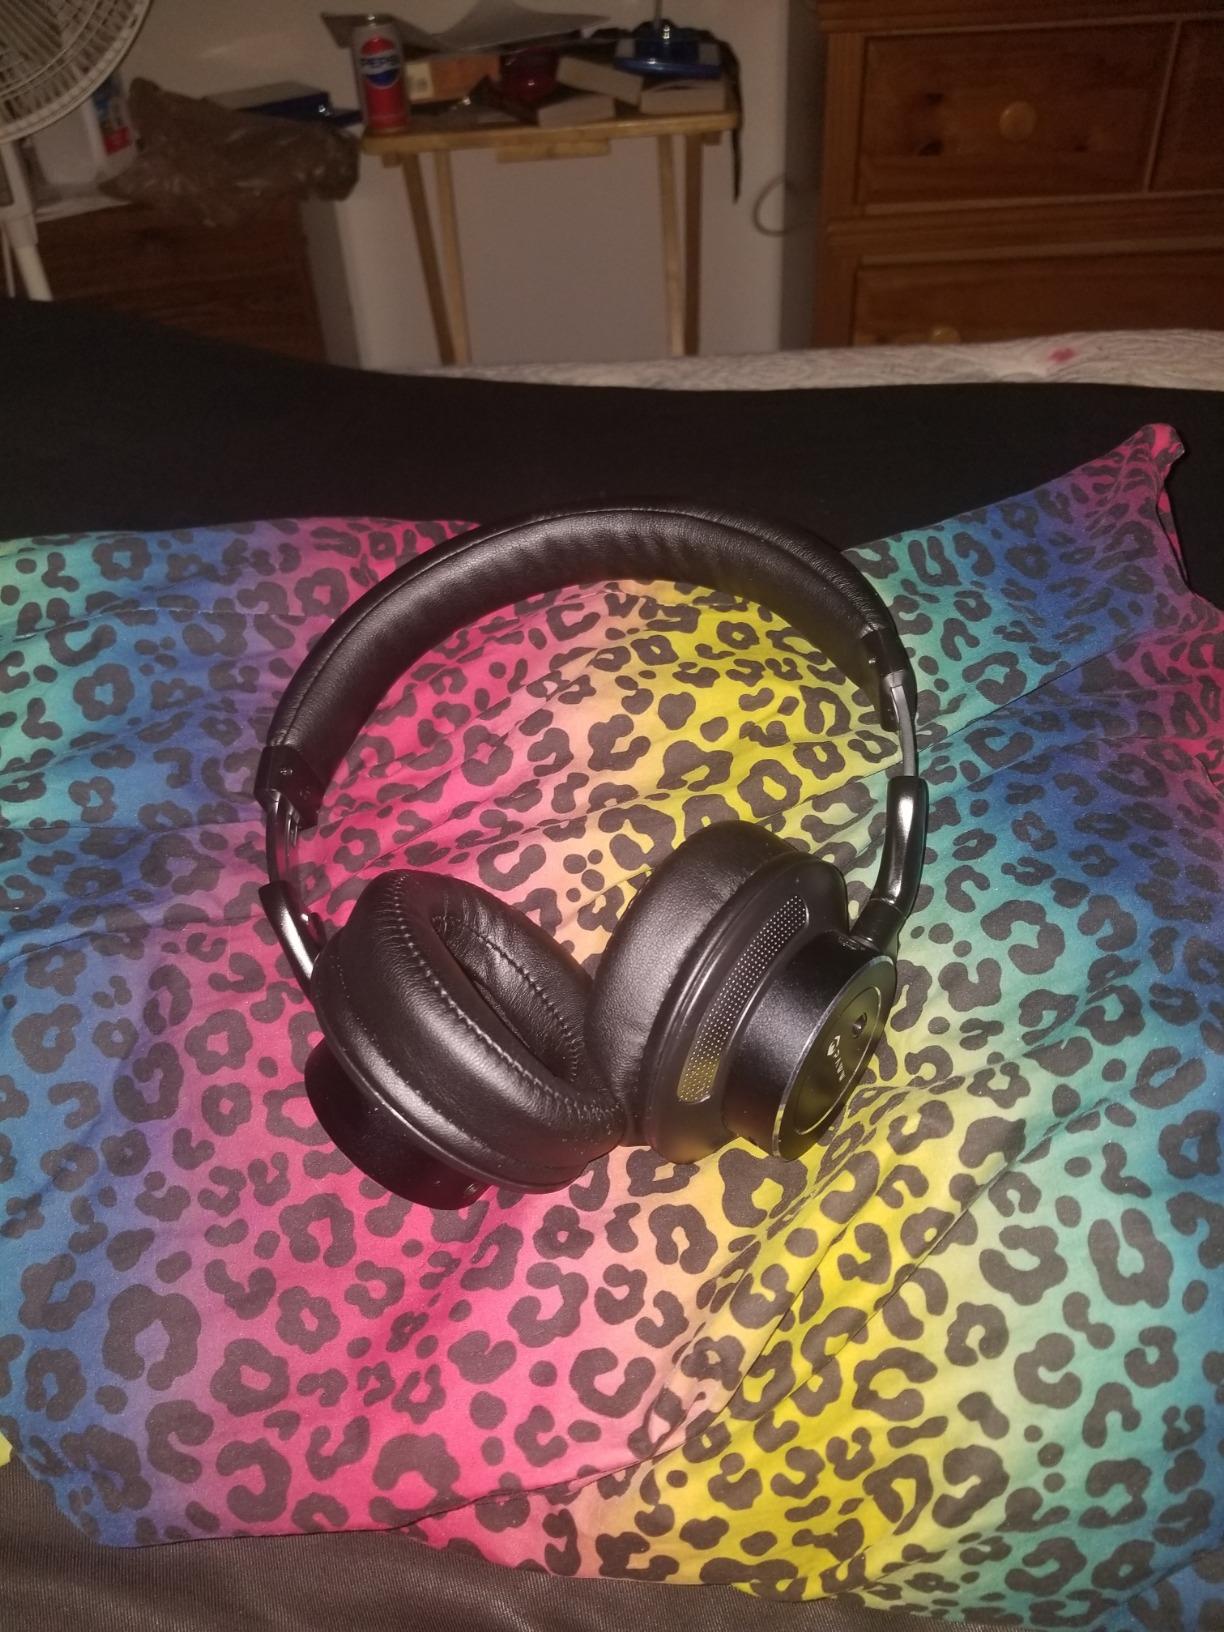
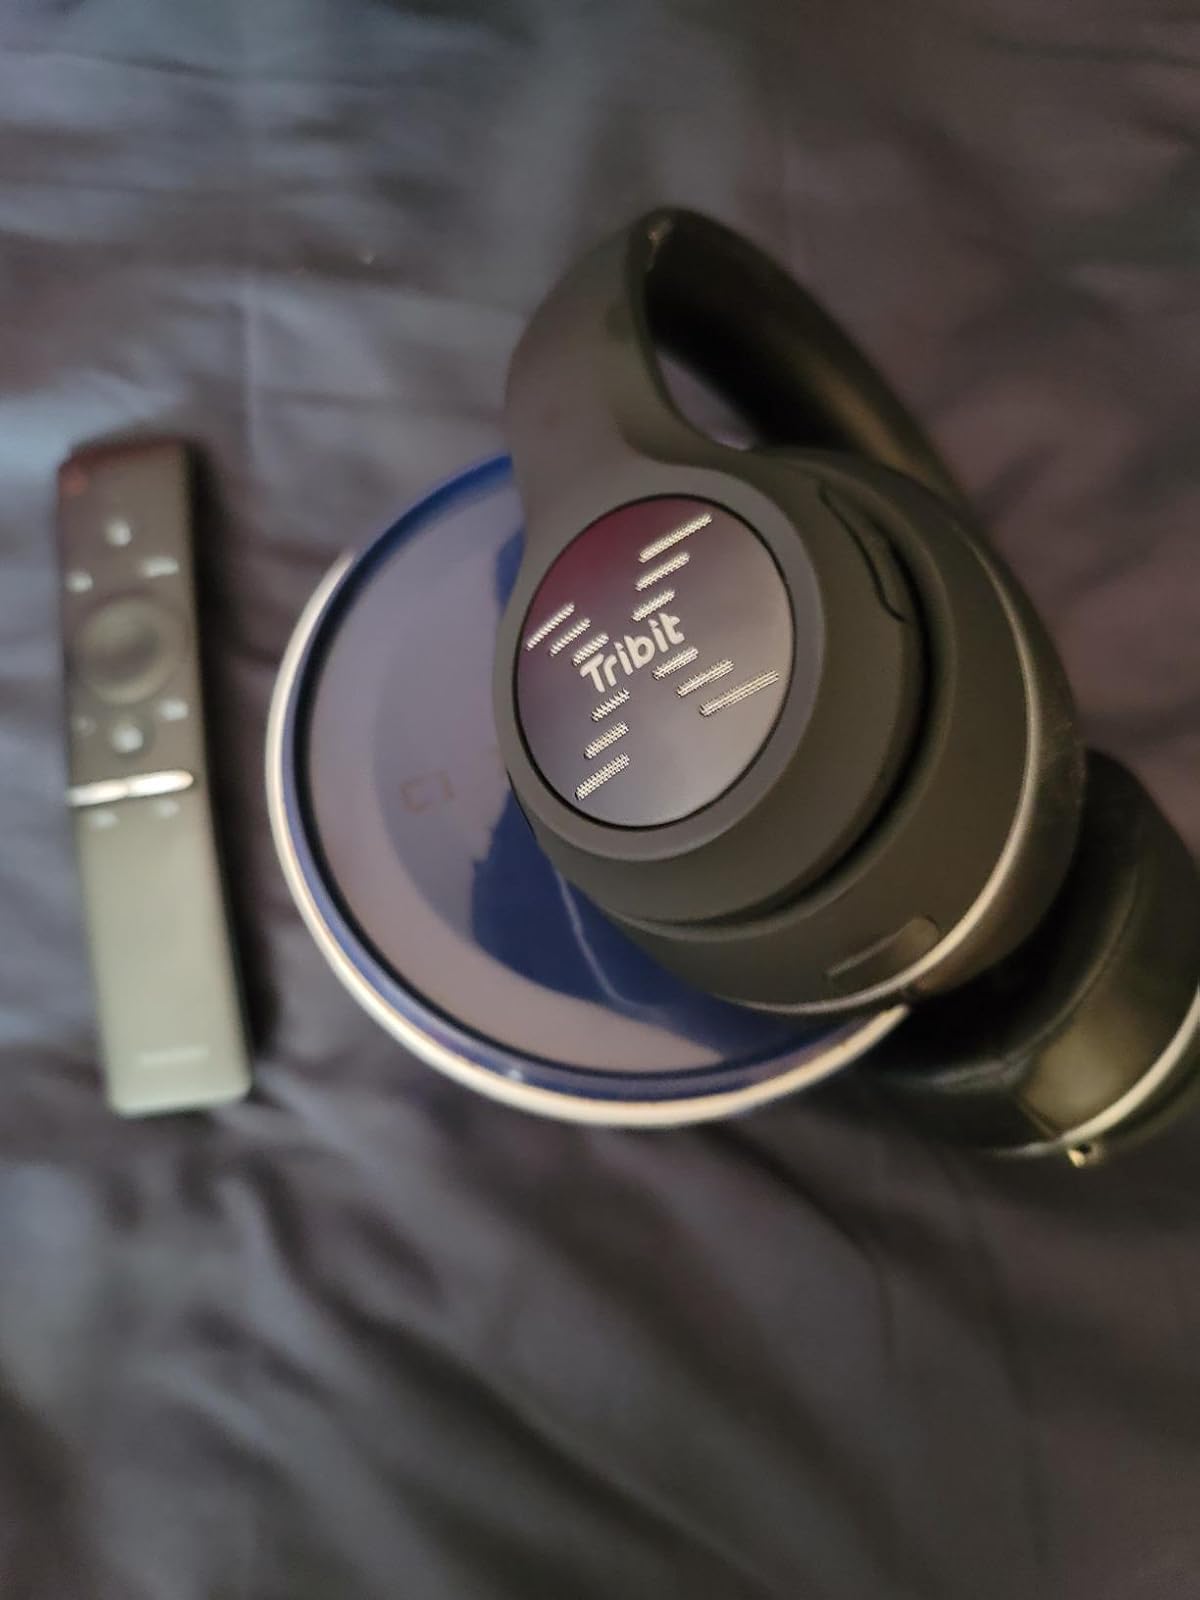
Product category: headphones
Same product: no